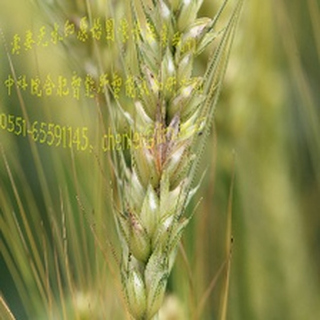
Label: wheat_fusarium_head_blight